Gottfried Becker (1681–1741)

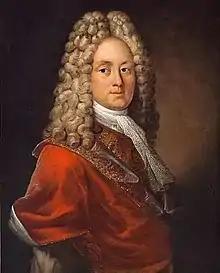

Gotfried Becker (1681–1750) was a Danish pharmacist. He owned Elefant Apotek in Købmagergade in Copenhagen from 1708 and served as royal court pharmacist from 1712.